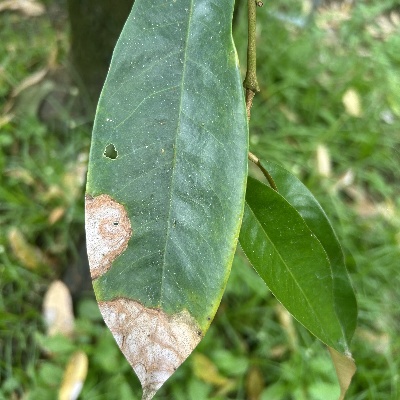
Label: Leaf_Colletotrichum